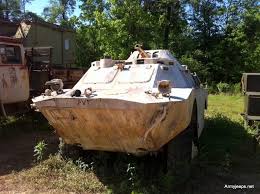
Label: BTR